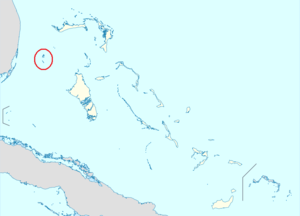
La route de Bimini ou chaussée de Bimini est une formation rocheuse visible dans les fonds sous-marins de l'archipel de Bimini, dans les Bahamas.